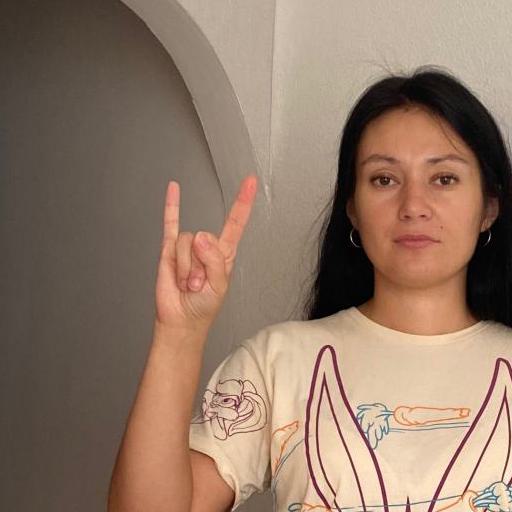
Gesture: rock